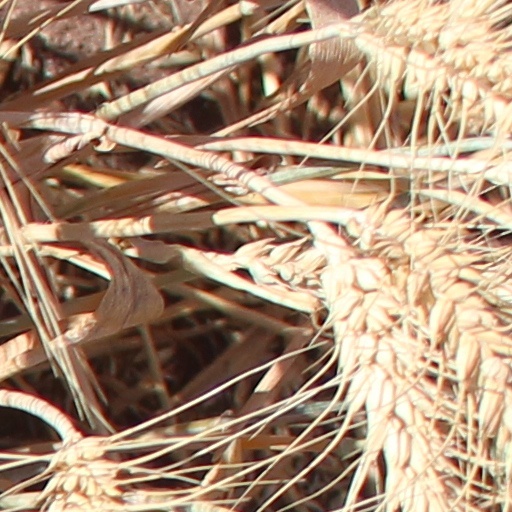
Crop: wheat